Nonpathogenic organisms

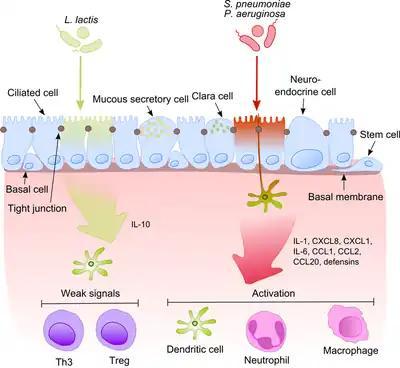
Commensals vs pathogens mechanism. Mechanisms underlying the inflammation in COPD. Airway epithelium has complex structure: consists of at least seven diverse cell types interacting with each other by means of tight junctions. Moreover, epithelial calls can deliver the signals into the underlying tissues taking part in the mechanisms of innate and adaptive immune defence. The key transmitters of the signals are dendritic cells. Once pathogenic bacterium (e.g., S. pneumoniae, P. aeruginosa) has activated particular pattern recognition receptors on/in epithelial cells, the proinflammatory signaling pathways are activated. This results mainly in IL-1, IL-6 and IL-8 production. These cytokines induce the chemotaxis to the site of infection in its target cells (e.g., neutrophils, dendritic cells and macrophages). On the other hand, representatives of standard microbiota cause only weak signaling preventing the inflammation. The mechanism of distinguishing between harmless and harmful bacteria on the molecular as well as on physiological levels is not completely understood.

Nonpathogenic organisms are those that do not cause disease, harm or death to another organism. The term is usually used to describe bacteria. It describes a property of a bacterium – its inability to cause disease. Most bacteria are nonpathogenic. It can describe the presence of non-disease causing bacteria that normally reside on the surface of vertebrates and invertebrates as commensals. Some nonpathogenic microorganisms are commensals on and inside the body of animals and are called microbiota. Some of these same nonpathogenic microorganisms have the potential to cause disease, or being pathogenic, if they enter the body, multiply and cause symptoms of infection. Immunocompromised individuals are especially vulnerable to bacteria that are typically nonpathogenic; because of a compromised immune system, disease occurs when these bacteria gain access to the body's interior. Genes have been identified that predispose disease and infection with nonpathogenic bacteria by a small number of persons. Nonpathogenic "Escherichia coli" strains normally found in the gastrointestinal tract have the ability to stimulate the immune response in humans, though further studies are needed to determine clinical applications.